East Dayton Street Historic District

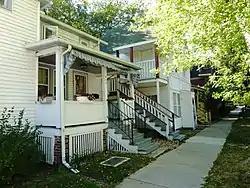
A portion of the district, September 2012

The East Dayton Street Historic District is a historic district located in Madison, Wisconsin, United States, that is listed on the National Register of Historic Places (NRHP). The district includes three neighboring buildings at 647 East Dayton Street, 649–653 East Dayton Street, and 114 North Blount Street. The buildings are the last remnant of Madison's first Black neighborhood, which developed around East Dayton Street in the early twentieth century.